Downtown Kansas City

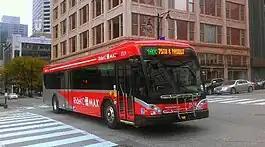
Newly branded RideKC MAX

Launched by the Kansas City Area Transportation Authority (KCATA) in July 2005, "MAX" (Metro Area Express) is a bus rapid transit line extending from downtown through the Country Club Plaza to Waldo. The MAX buses include GPS to transmit real-time data on the next pickup time to each station where the line stops; all buses have dedicated lanes during rush hour and stoplights can automatically change in their favor, if needed, if buses are behind schedule.